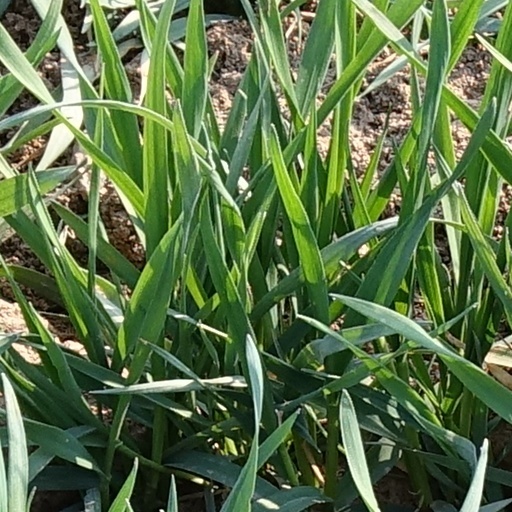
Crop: wheat